Philippe Bauer

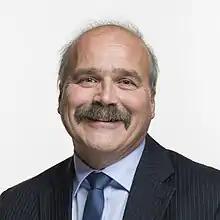

Philippe Bauer is a Swiss politician who is a member of the Council of States of Switzerland.